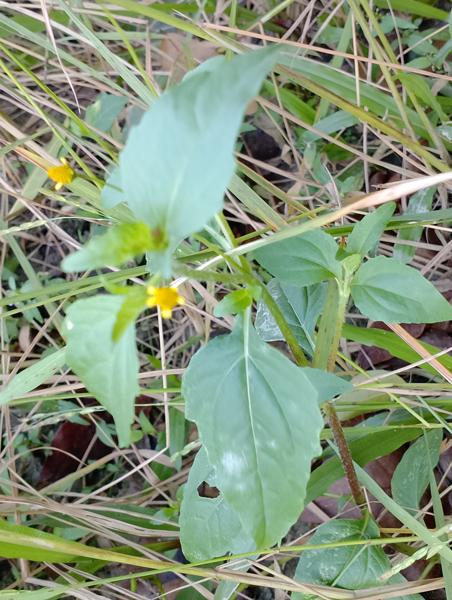
Weed species: Synedrella nodiflora